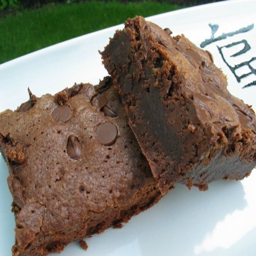
this came from book , and was created by person .